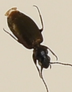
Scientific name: Syntomus americanus
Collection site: Chase Lake National Wildlife Refuge NEON (WOOD), plot WOOD_008